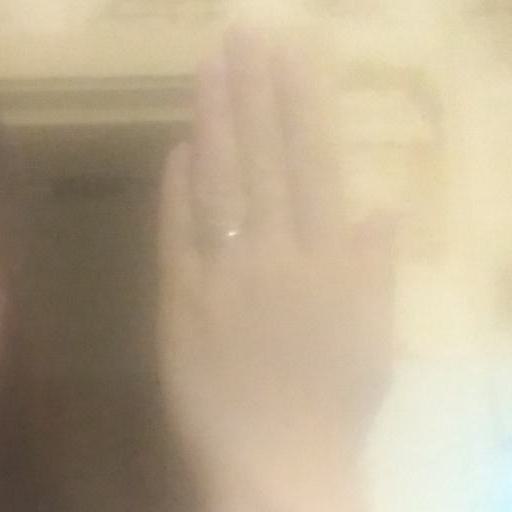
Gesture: stop_inverted